Greg King (writer)

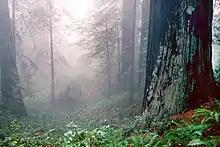
Headwaters Forest, 1989.

In early 1986 Maxxam instituted a new logging regime on Pacific Lumber property that doubled the annual acreage of old-growth redwood to be cut, and changed logging methods from selection to clear-cutting. In July 1986 King and Darryl Cherney co-founded Humboldt County Earth First! as a means of addressing Maxxam's liquidation of the last ancient redwoods. In November 1986 King resigned from his job at the "Paper" and moved to Humboldt County to focus on halting Maxxam's logging. In March, 1987, on a solo hike through Pacific Lumber's ancient redwood groves, King discovered and named Headwaters Forest, which stood at and at the time was the world's largest unprotected ancient redwood grove.